Cesar Basa Air Base

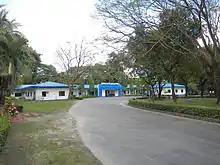
Hospital

The air base hosts the Basa Air Base Hospital is one of the primary medical facilities of the Philippine Air Force. It also has a ground base flight simulator for pilots training to use the FA-50PH light fighter jet.